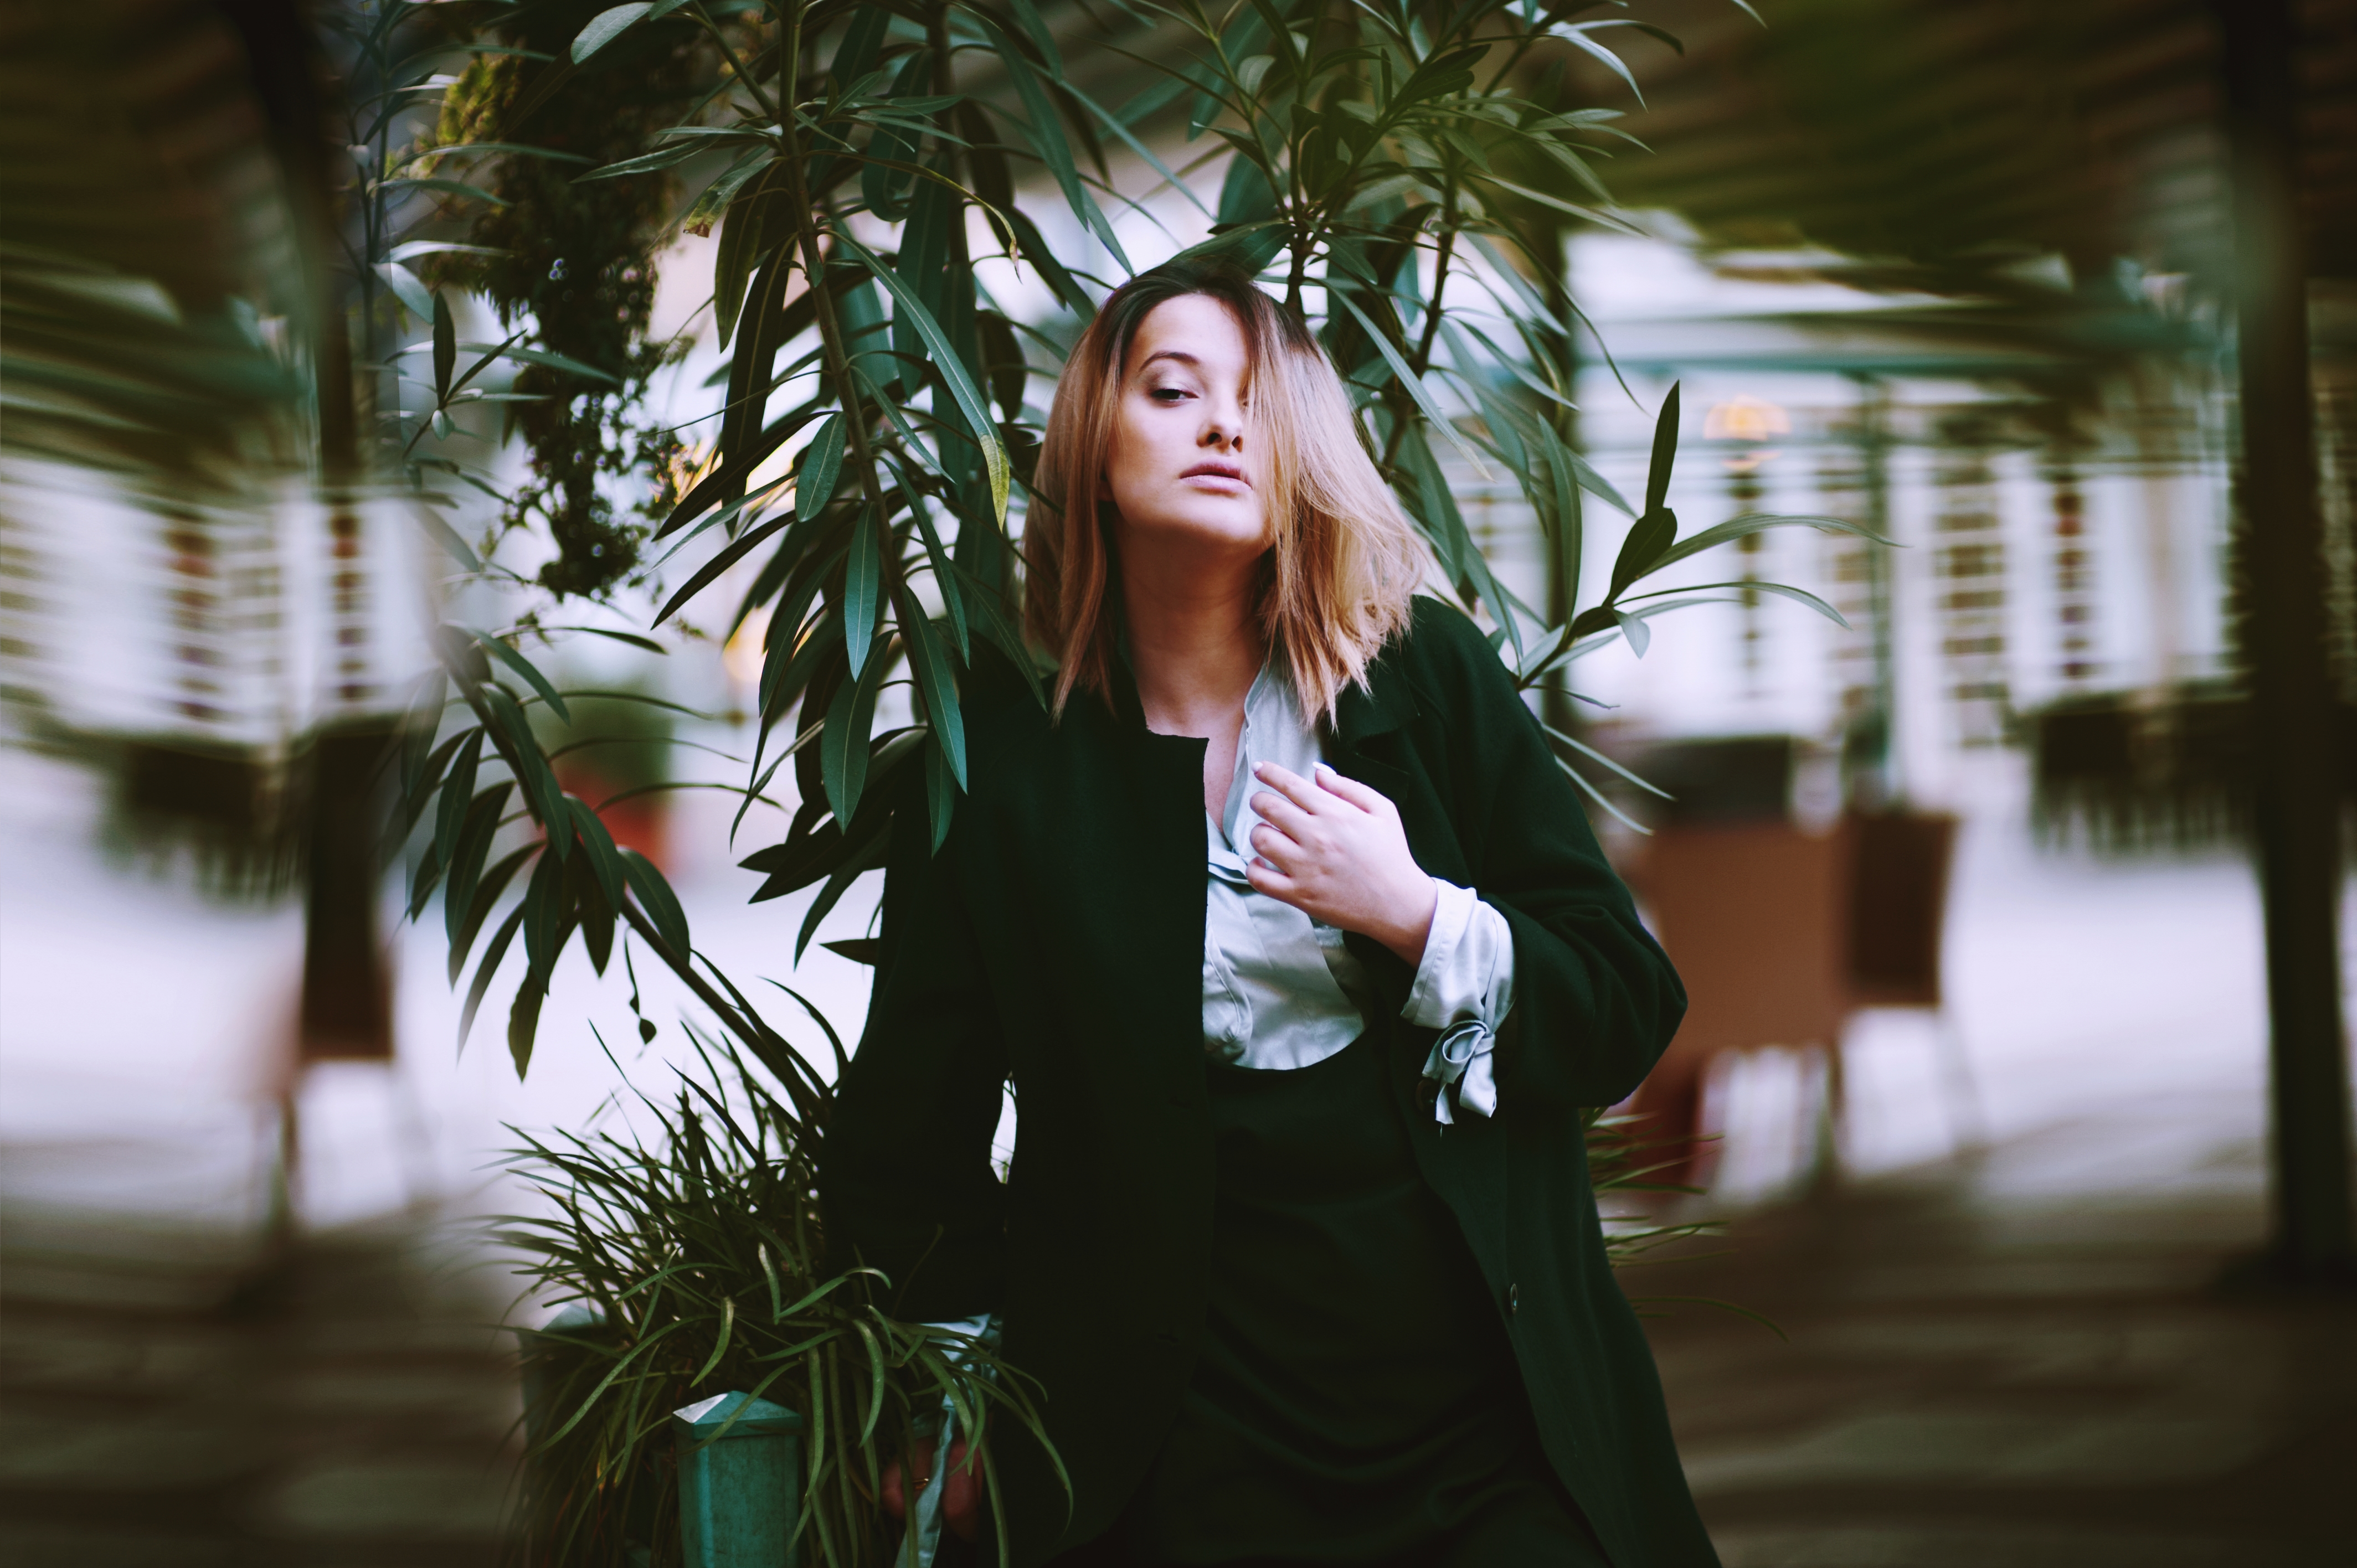
hair, photograph, beauty, tree, fashion, botany, photography, leaf, eye, black hair, long hair, smile, adaptation, outerwear, model, brown hair, plant, photo shoot, dress, flash photography, palm tree, formal wear